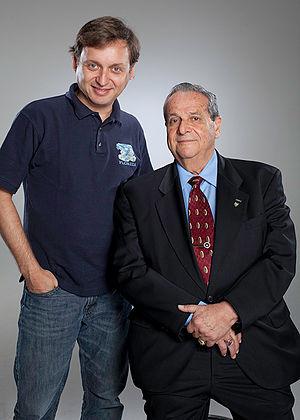
Félix Ismael Rodríguez (né en 1941 à La Havane) est un cubain anti-castriste naturalisé américain et ancien officier de la CIA connu pour son implication dans le débarquement de la baie des Cochons où travailla avec Howard Hunt, et pour son rôle dans l'exécution sommaire du commandant guérillero Che Guevara en Bolivie. Il participa aussi à la guerre du Viêt Nam où il entraina des unités qui participèrent au controversé programme Phoenix1. Rodríguez fut également impliqué dans l'affaire Iran-Contra où il avait des liens directs avec George Herbert Walker Bush1. Il est actuellement président d'un musée et d'une association d'ancien combattants de la Baie des Cochons à Miami.Português: Félix Ismael Rodríguez (nascido em 1941 em Havana, Cuba) é um anticastrista e e ex-agente da Agência Central de Inteligência dos Estados Unidos, famoso por ter ter participado na invasão da Baía dos Porcos, no interrogatório e execução de Che Guevara e pelos laços com George H. W. Bush durante o caso Irã-Contras.